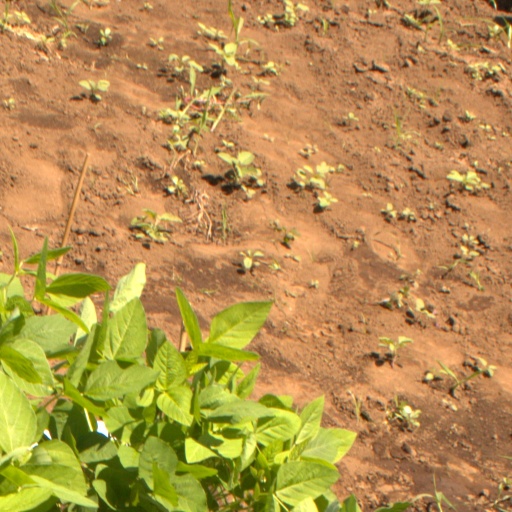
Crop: soybean